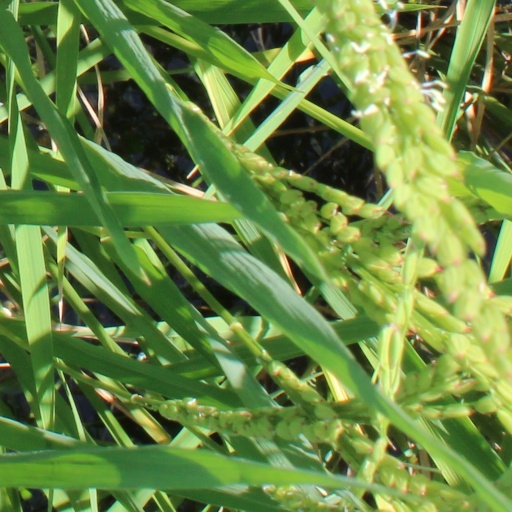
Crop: rice